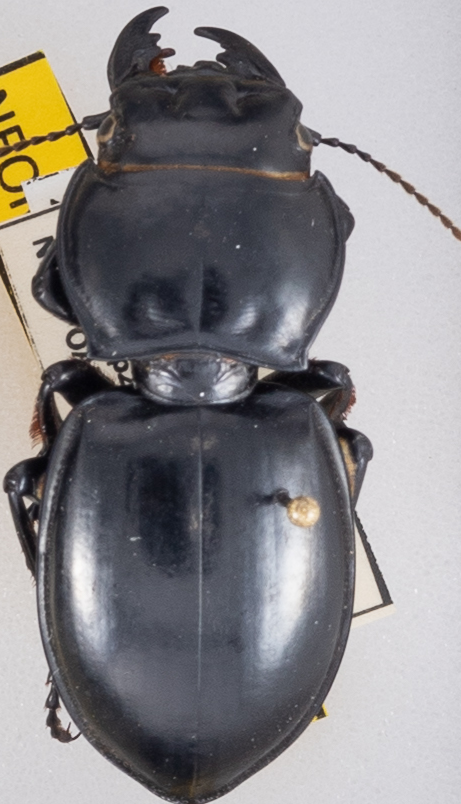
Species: Pasimachus californicus
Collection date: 2022-09-21
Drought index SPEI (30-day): -0.402
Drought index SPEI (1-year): -2.09
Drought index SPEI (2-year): -1.13